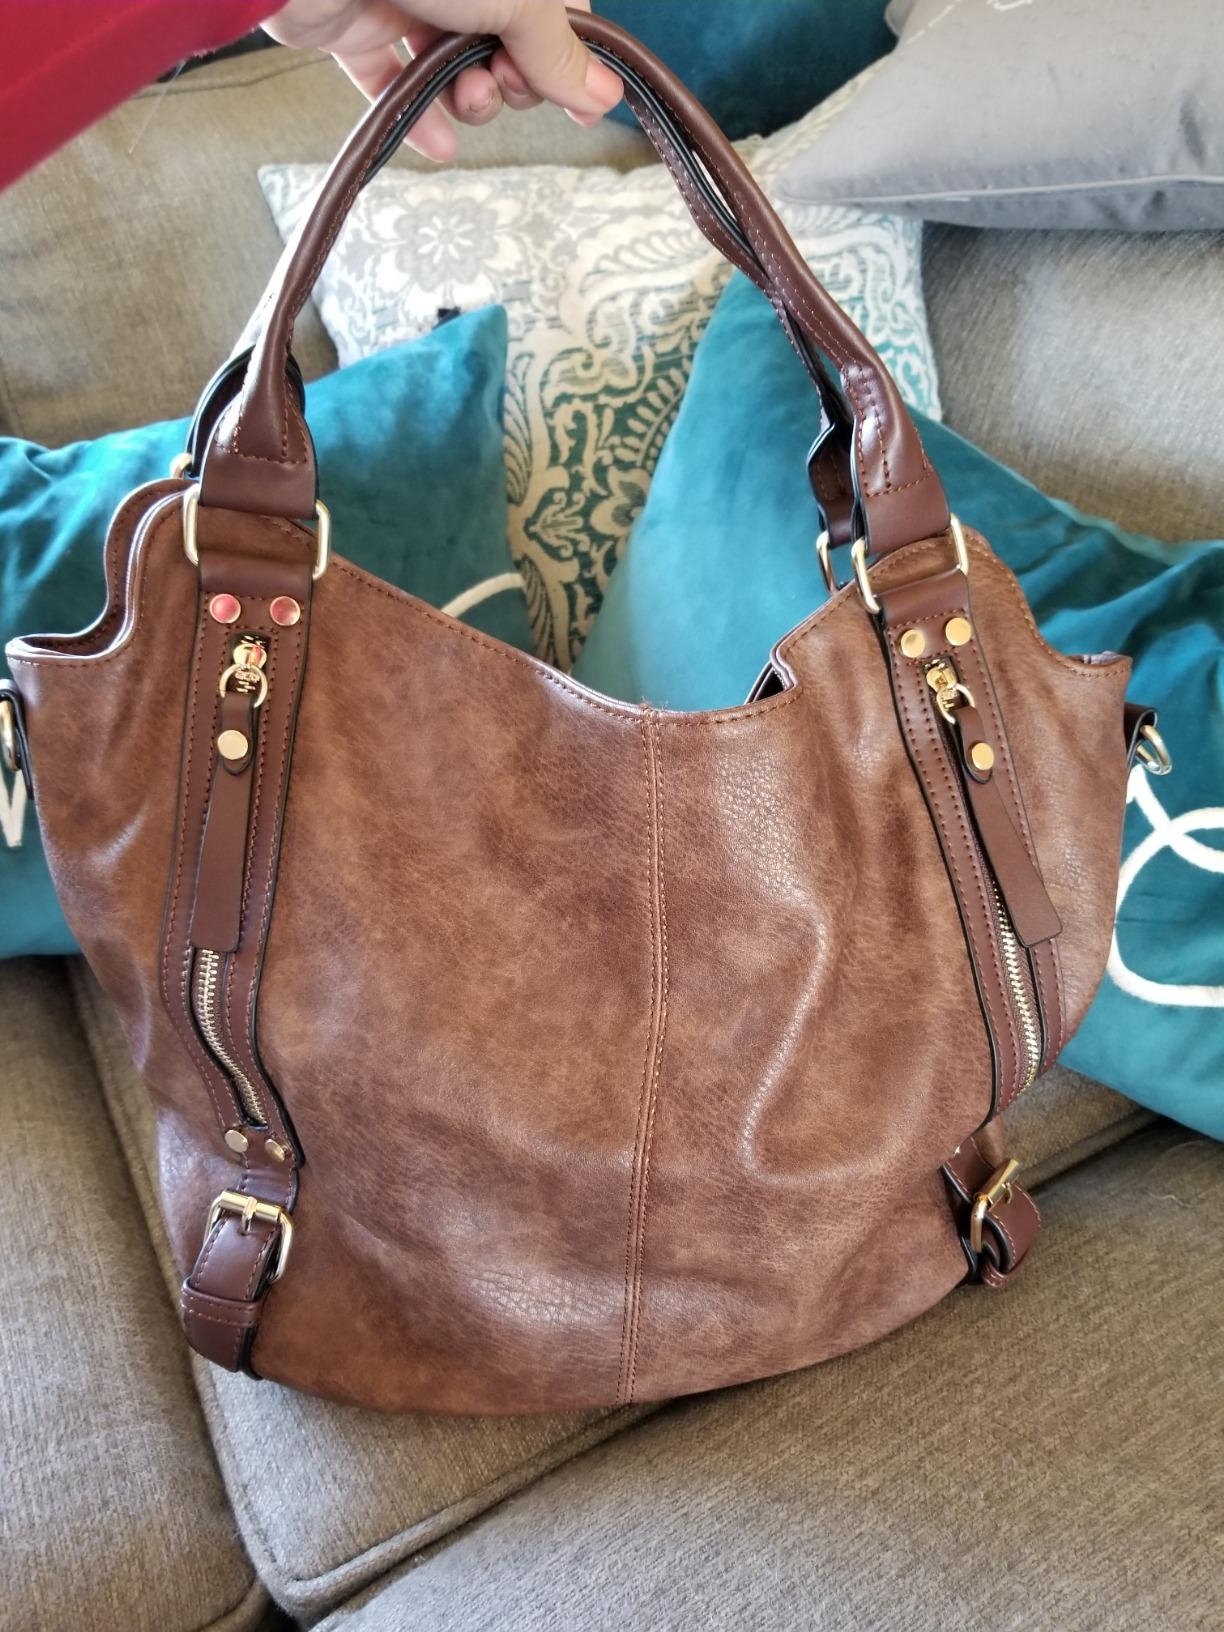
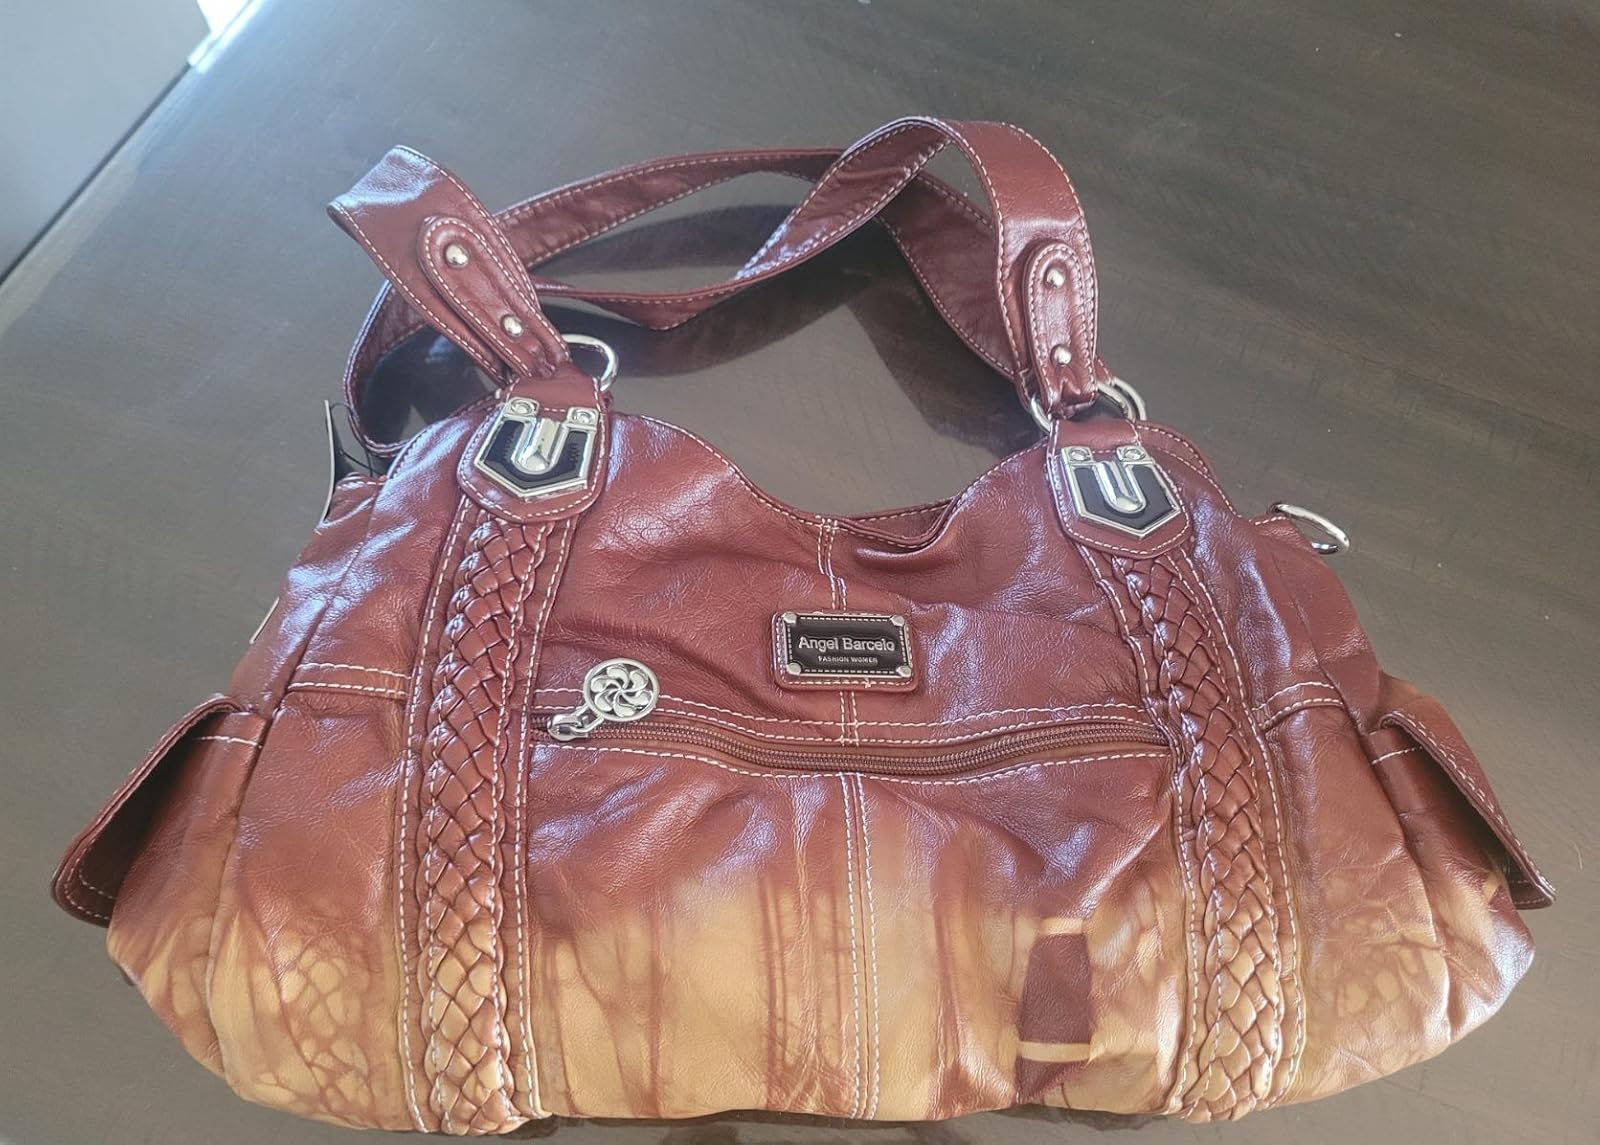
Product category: accessories_handbag
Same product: no